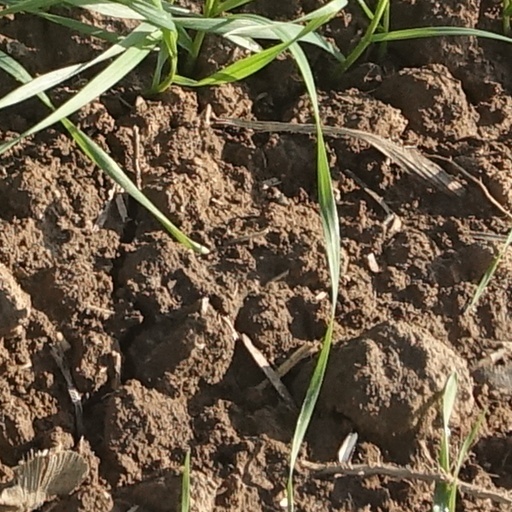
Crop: wheat